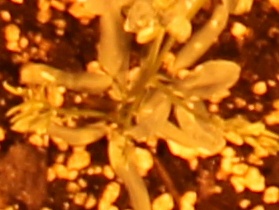
Label: Lentil